Adana

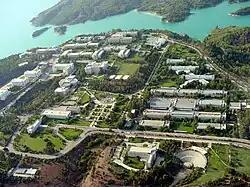
Çukurova University Balcalı Campus

An Orange Blossom Carnival is held every April, inspired by the scent of the city's orange-tree-lined streets. The carnival parade of 2015 attracted more than 90.000 people—the highest ever attendance at an outdoor event in Adana.